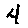
Label: 4